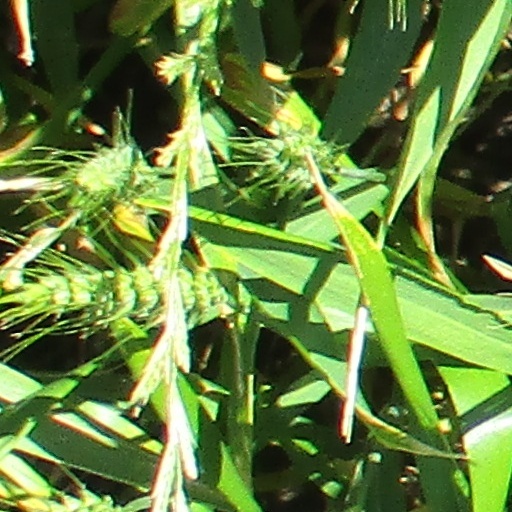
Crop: wheat